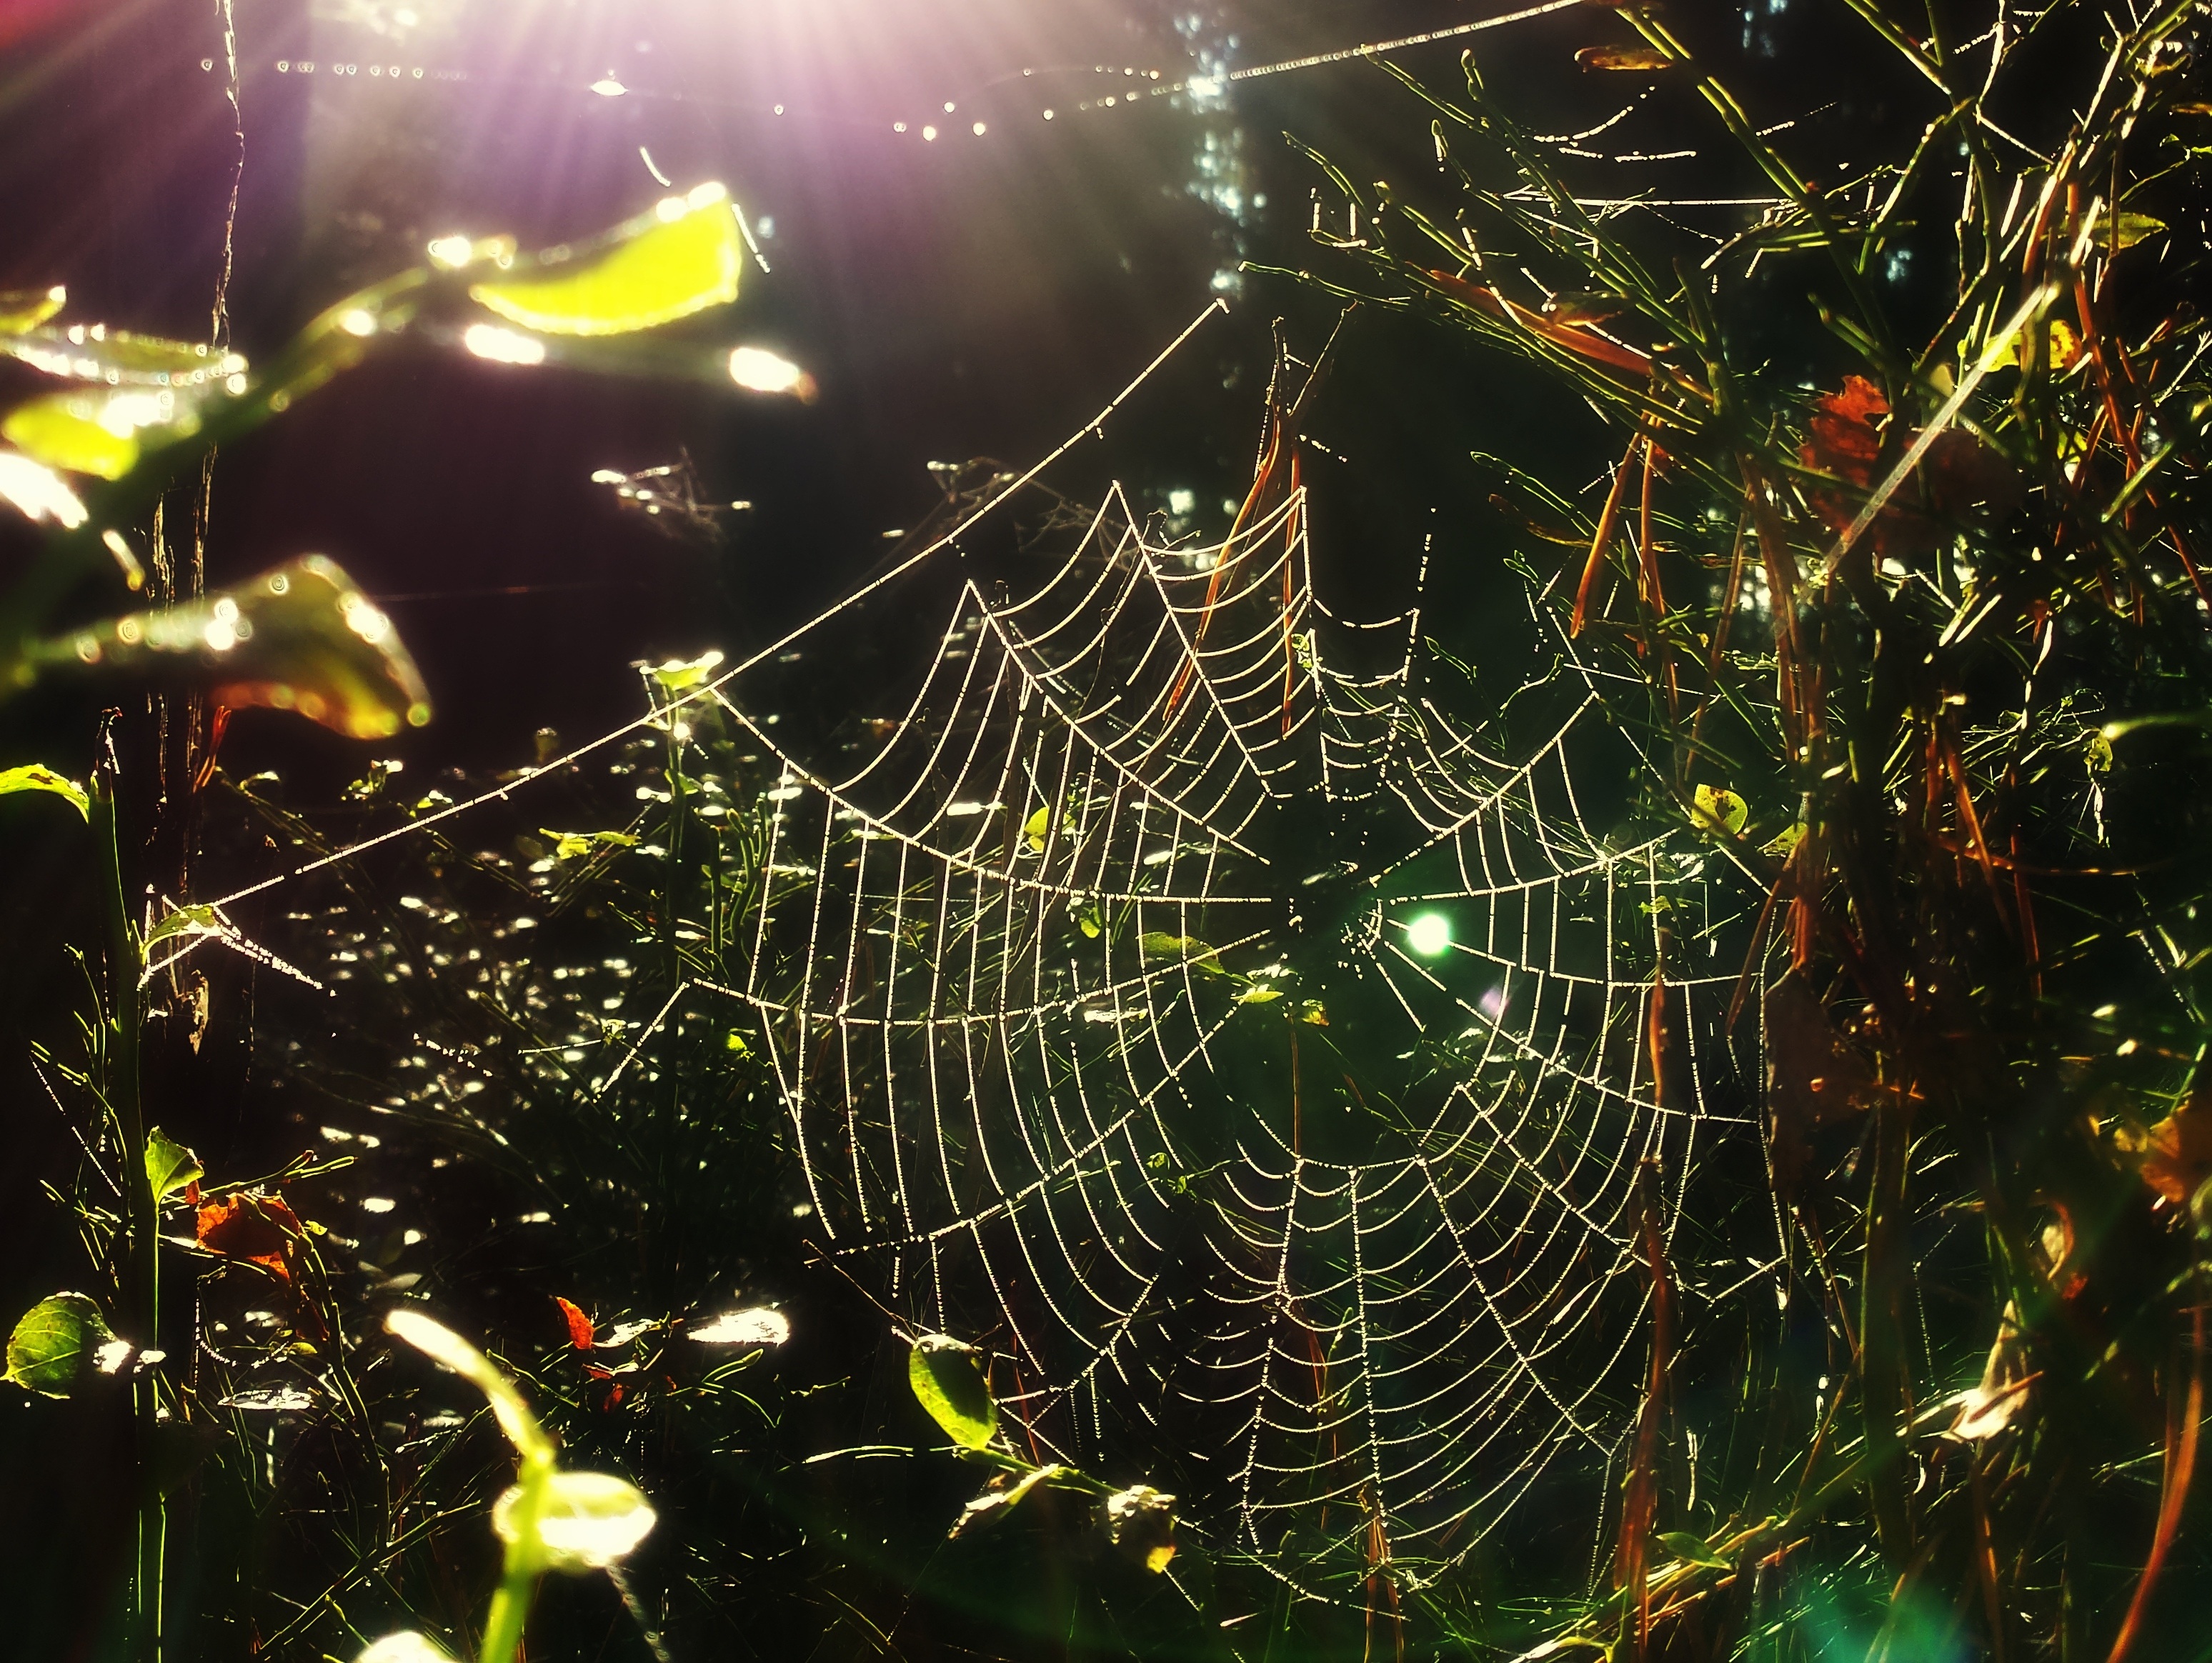
nature, forest, outdoor, night, countryside, sunlight, morning, leaf, flower, shine, autumn, flora, material, plants, invertebrate, spider web, spider, woods, sunny, vegetation, beams, bright, arachnid, sunrays, backlit, macro photography, arthropod